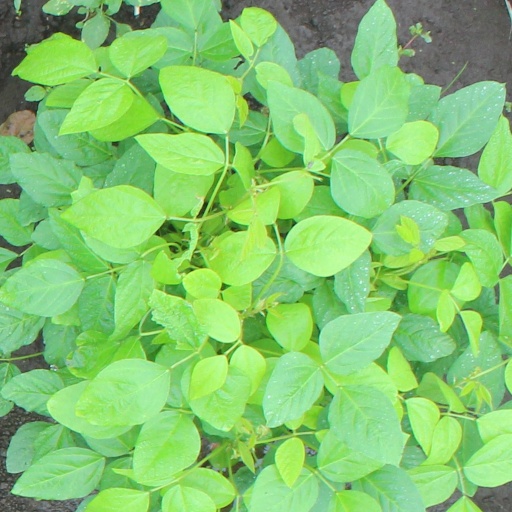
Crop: soybean